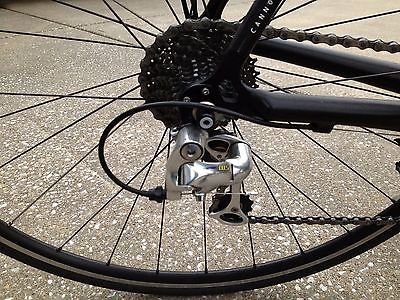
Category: bicycle